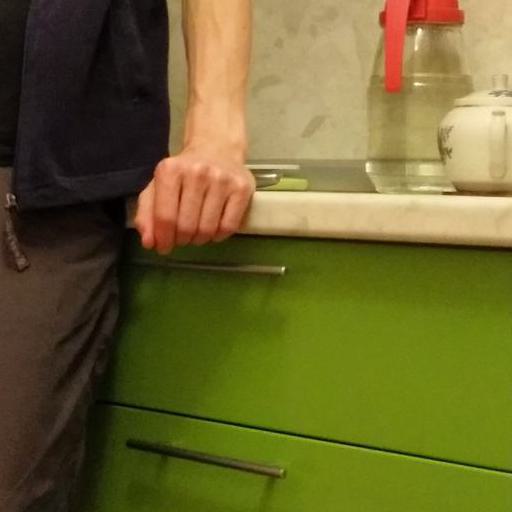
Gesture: no_gesture